Dassault Mirage 2000

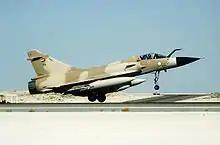
UAE Mirage 2000RAD during Operation Desert Storm

In November 1998, the UAE signed a $3.2 billion contract that consisted of an order for 30 Mirage 2000-9s, as well as the deal to upgrade 33 of the surviving SAD-8 aircraft up the new standard. The contract was later amended so it would encompass 32 new-built aircraft—20 single-seater Mirage 2000-9s and 12 two-seater 2000-9Ds—and 30 upgrade kits for original aircraft. The aircraft were equipped with a classified countermeasures system designated IMEWS. Although deliveries were scheduled for 2001, the first aircraft arrived in the spring of 2003.